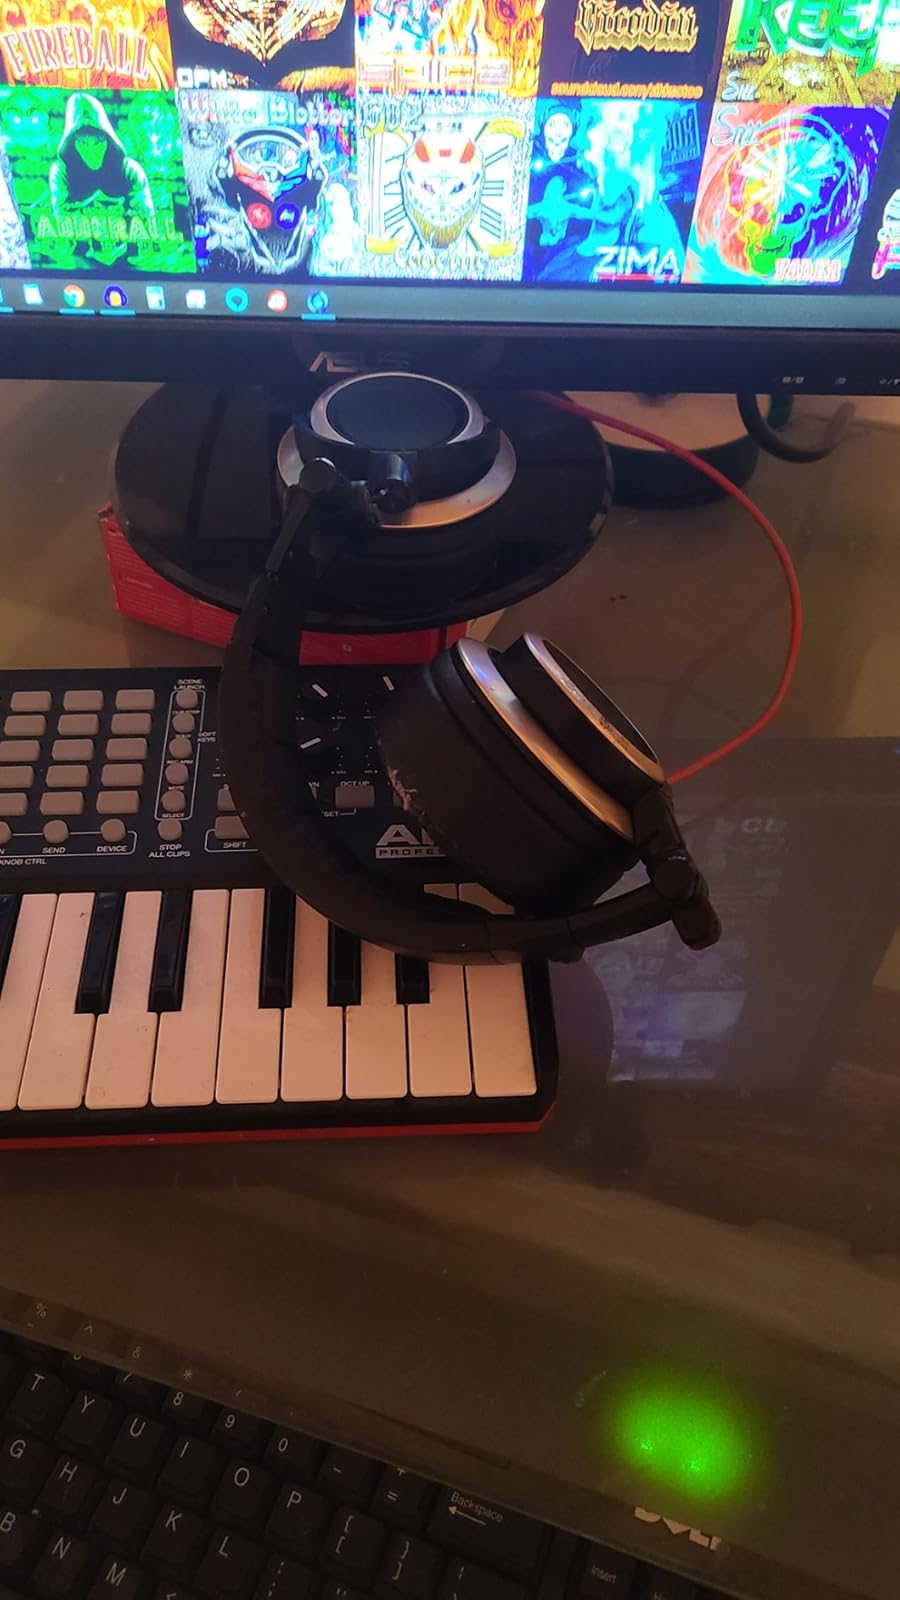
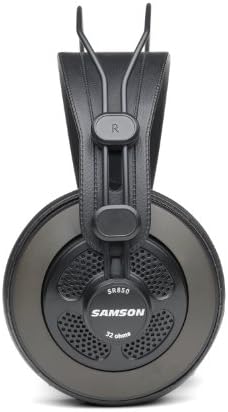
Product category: headphones
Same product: no